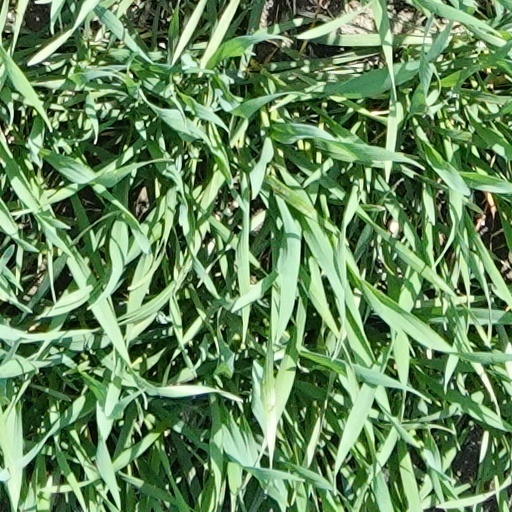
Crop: wheat